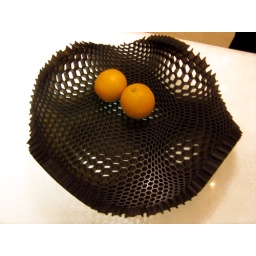
Black Honey fruit bowl by Arik Levy, a beautiful piece that represents the Natural Tech Trend